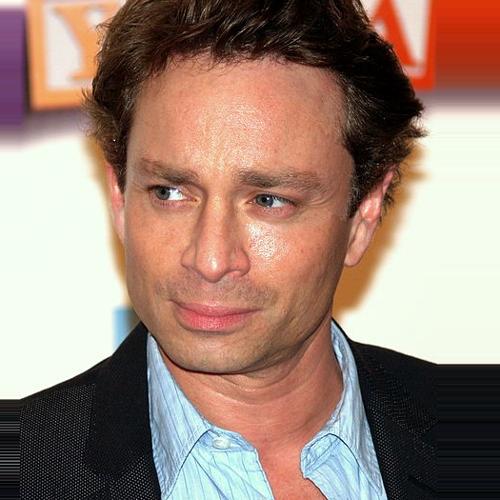
Age: 37